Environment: real
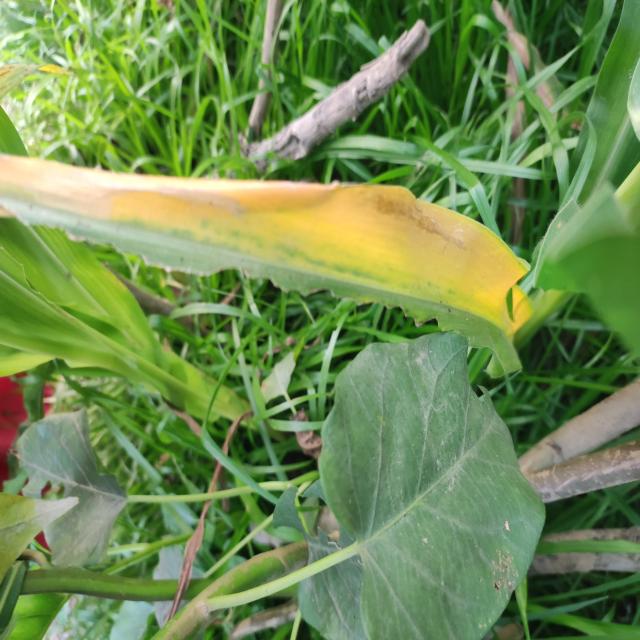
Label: potassium_deficiency